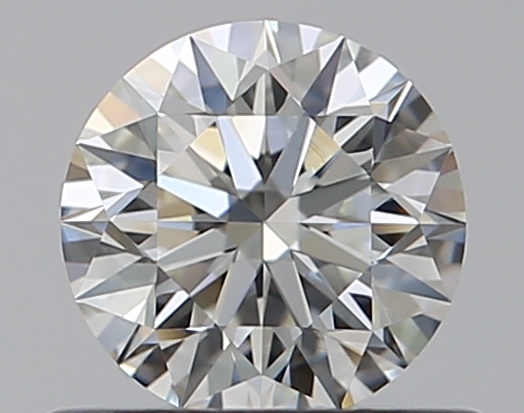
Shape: round
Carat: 0.51
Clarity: VVS1
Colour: H
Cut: EX
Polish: EX
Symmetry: EX
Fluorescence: N
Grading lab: GIA
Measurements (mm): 5.08 x 5.11 x 3.19